1987 Dissolution Honours

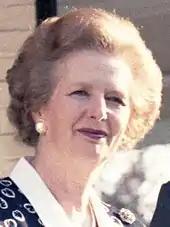
Prime Minister Margaret Thatcher pictured in 1987

The 1987 Dissolution Honours List was gazetted on 30 July 1987 following the advice of the Prime Minister, Margaret Thatcher.